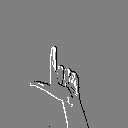
ASL letter: l